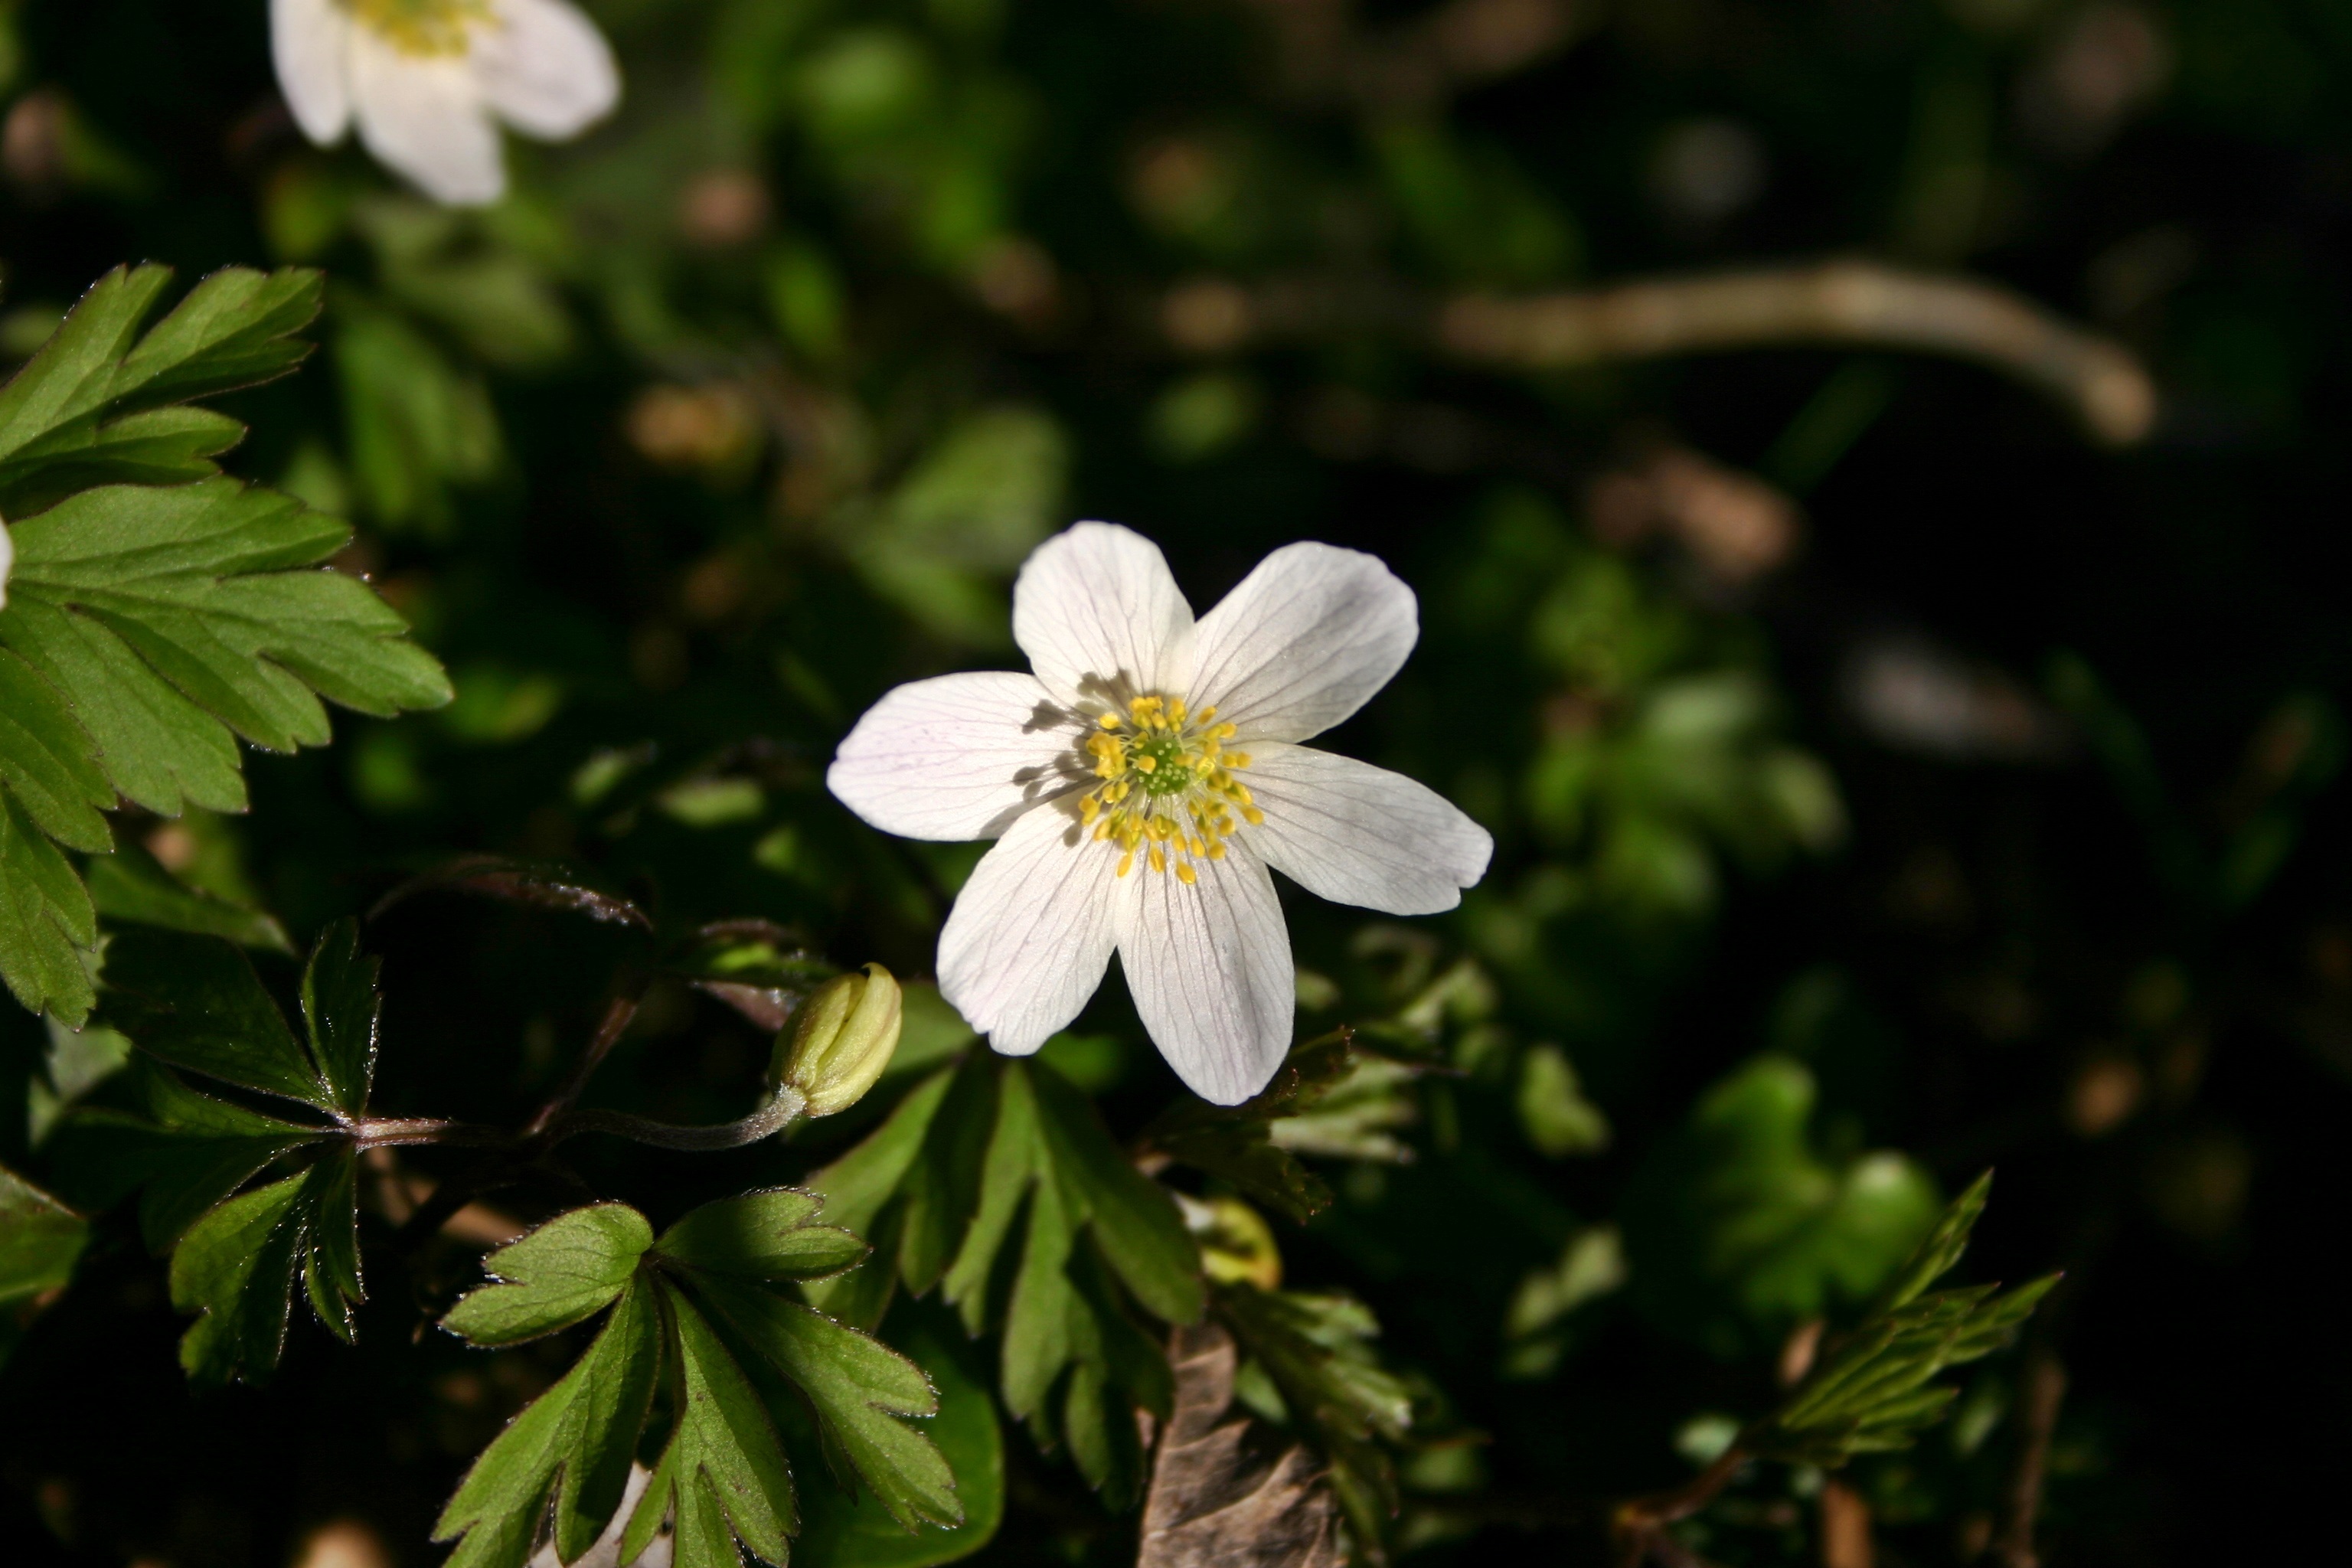
nature, blossom, plant, white, flower, petal, bloom, spring, green, botany, flora, wild flower, wildflower, anemone, macro photography, wood anemone, flowering plant, hahnenfu gew chs, anemone nemorosa, land plant